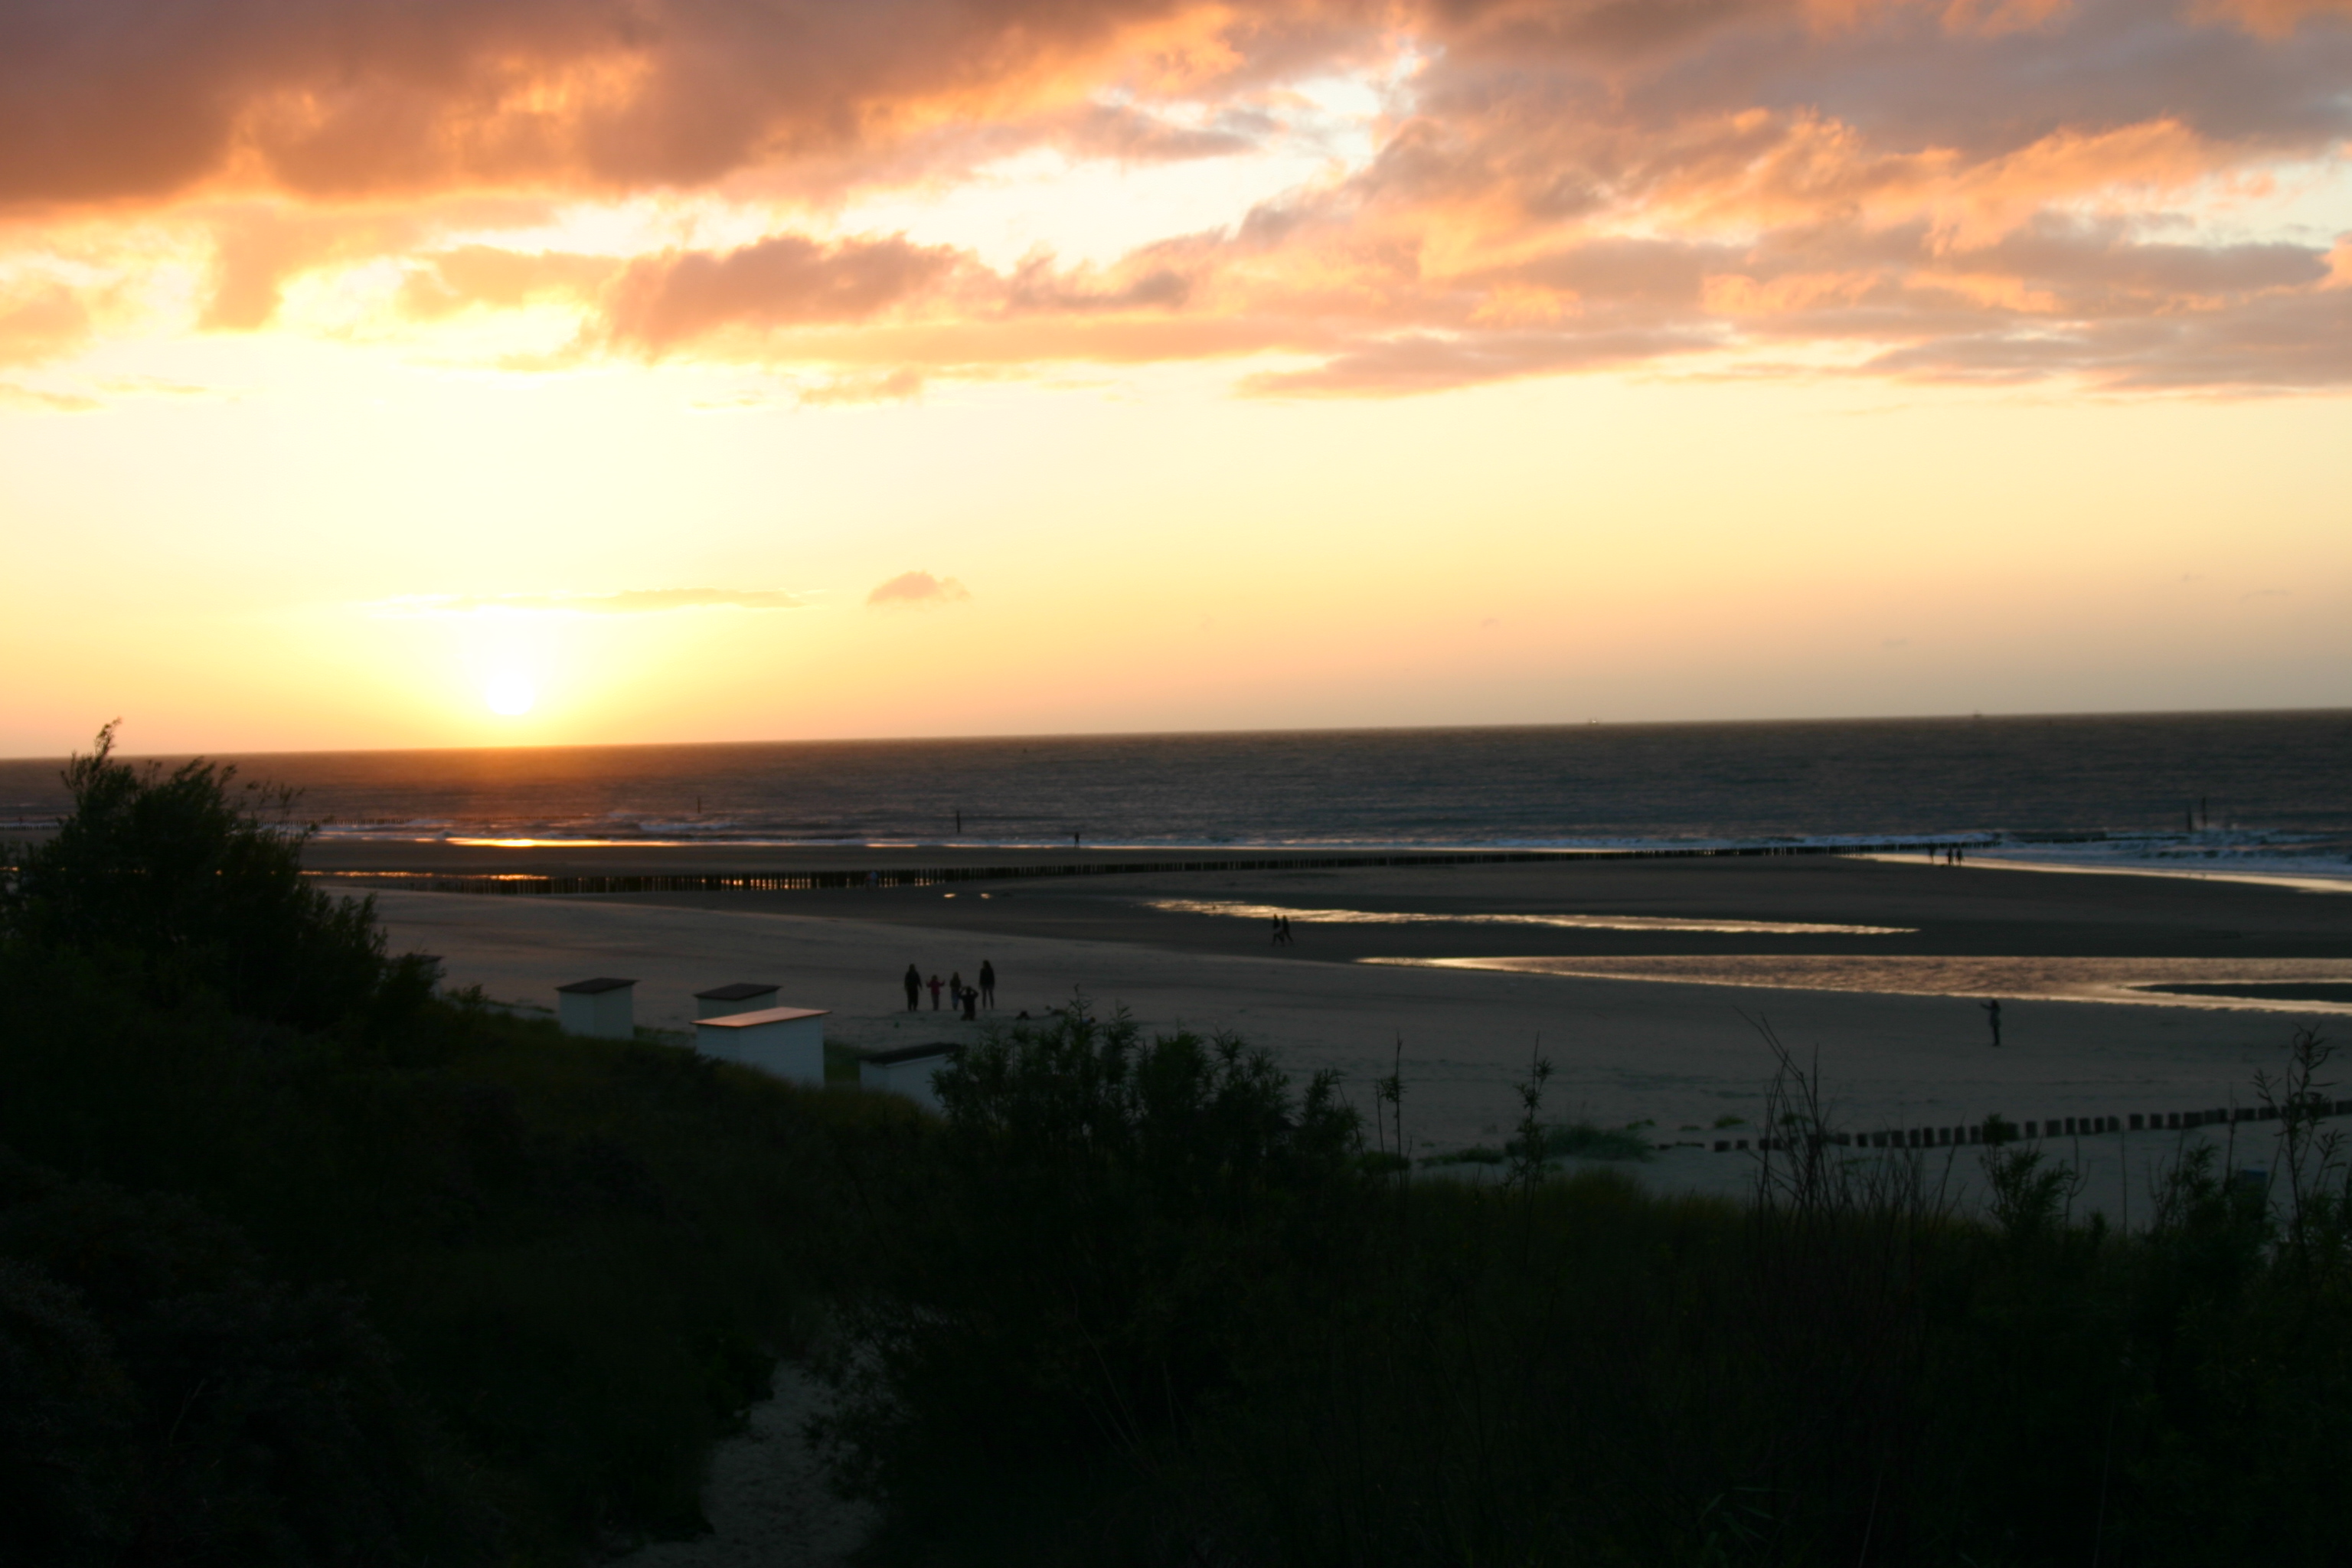
sea, beach, netherland, sky, horizon, sunset, afterglow, sunrise, evening, dawn, morning, dusk, cloud, shore, ocean, calm, coast, sunlight, water, red sky at morning, river